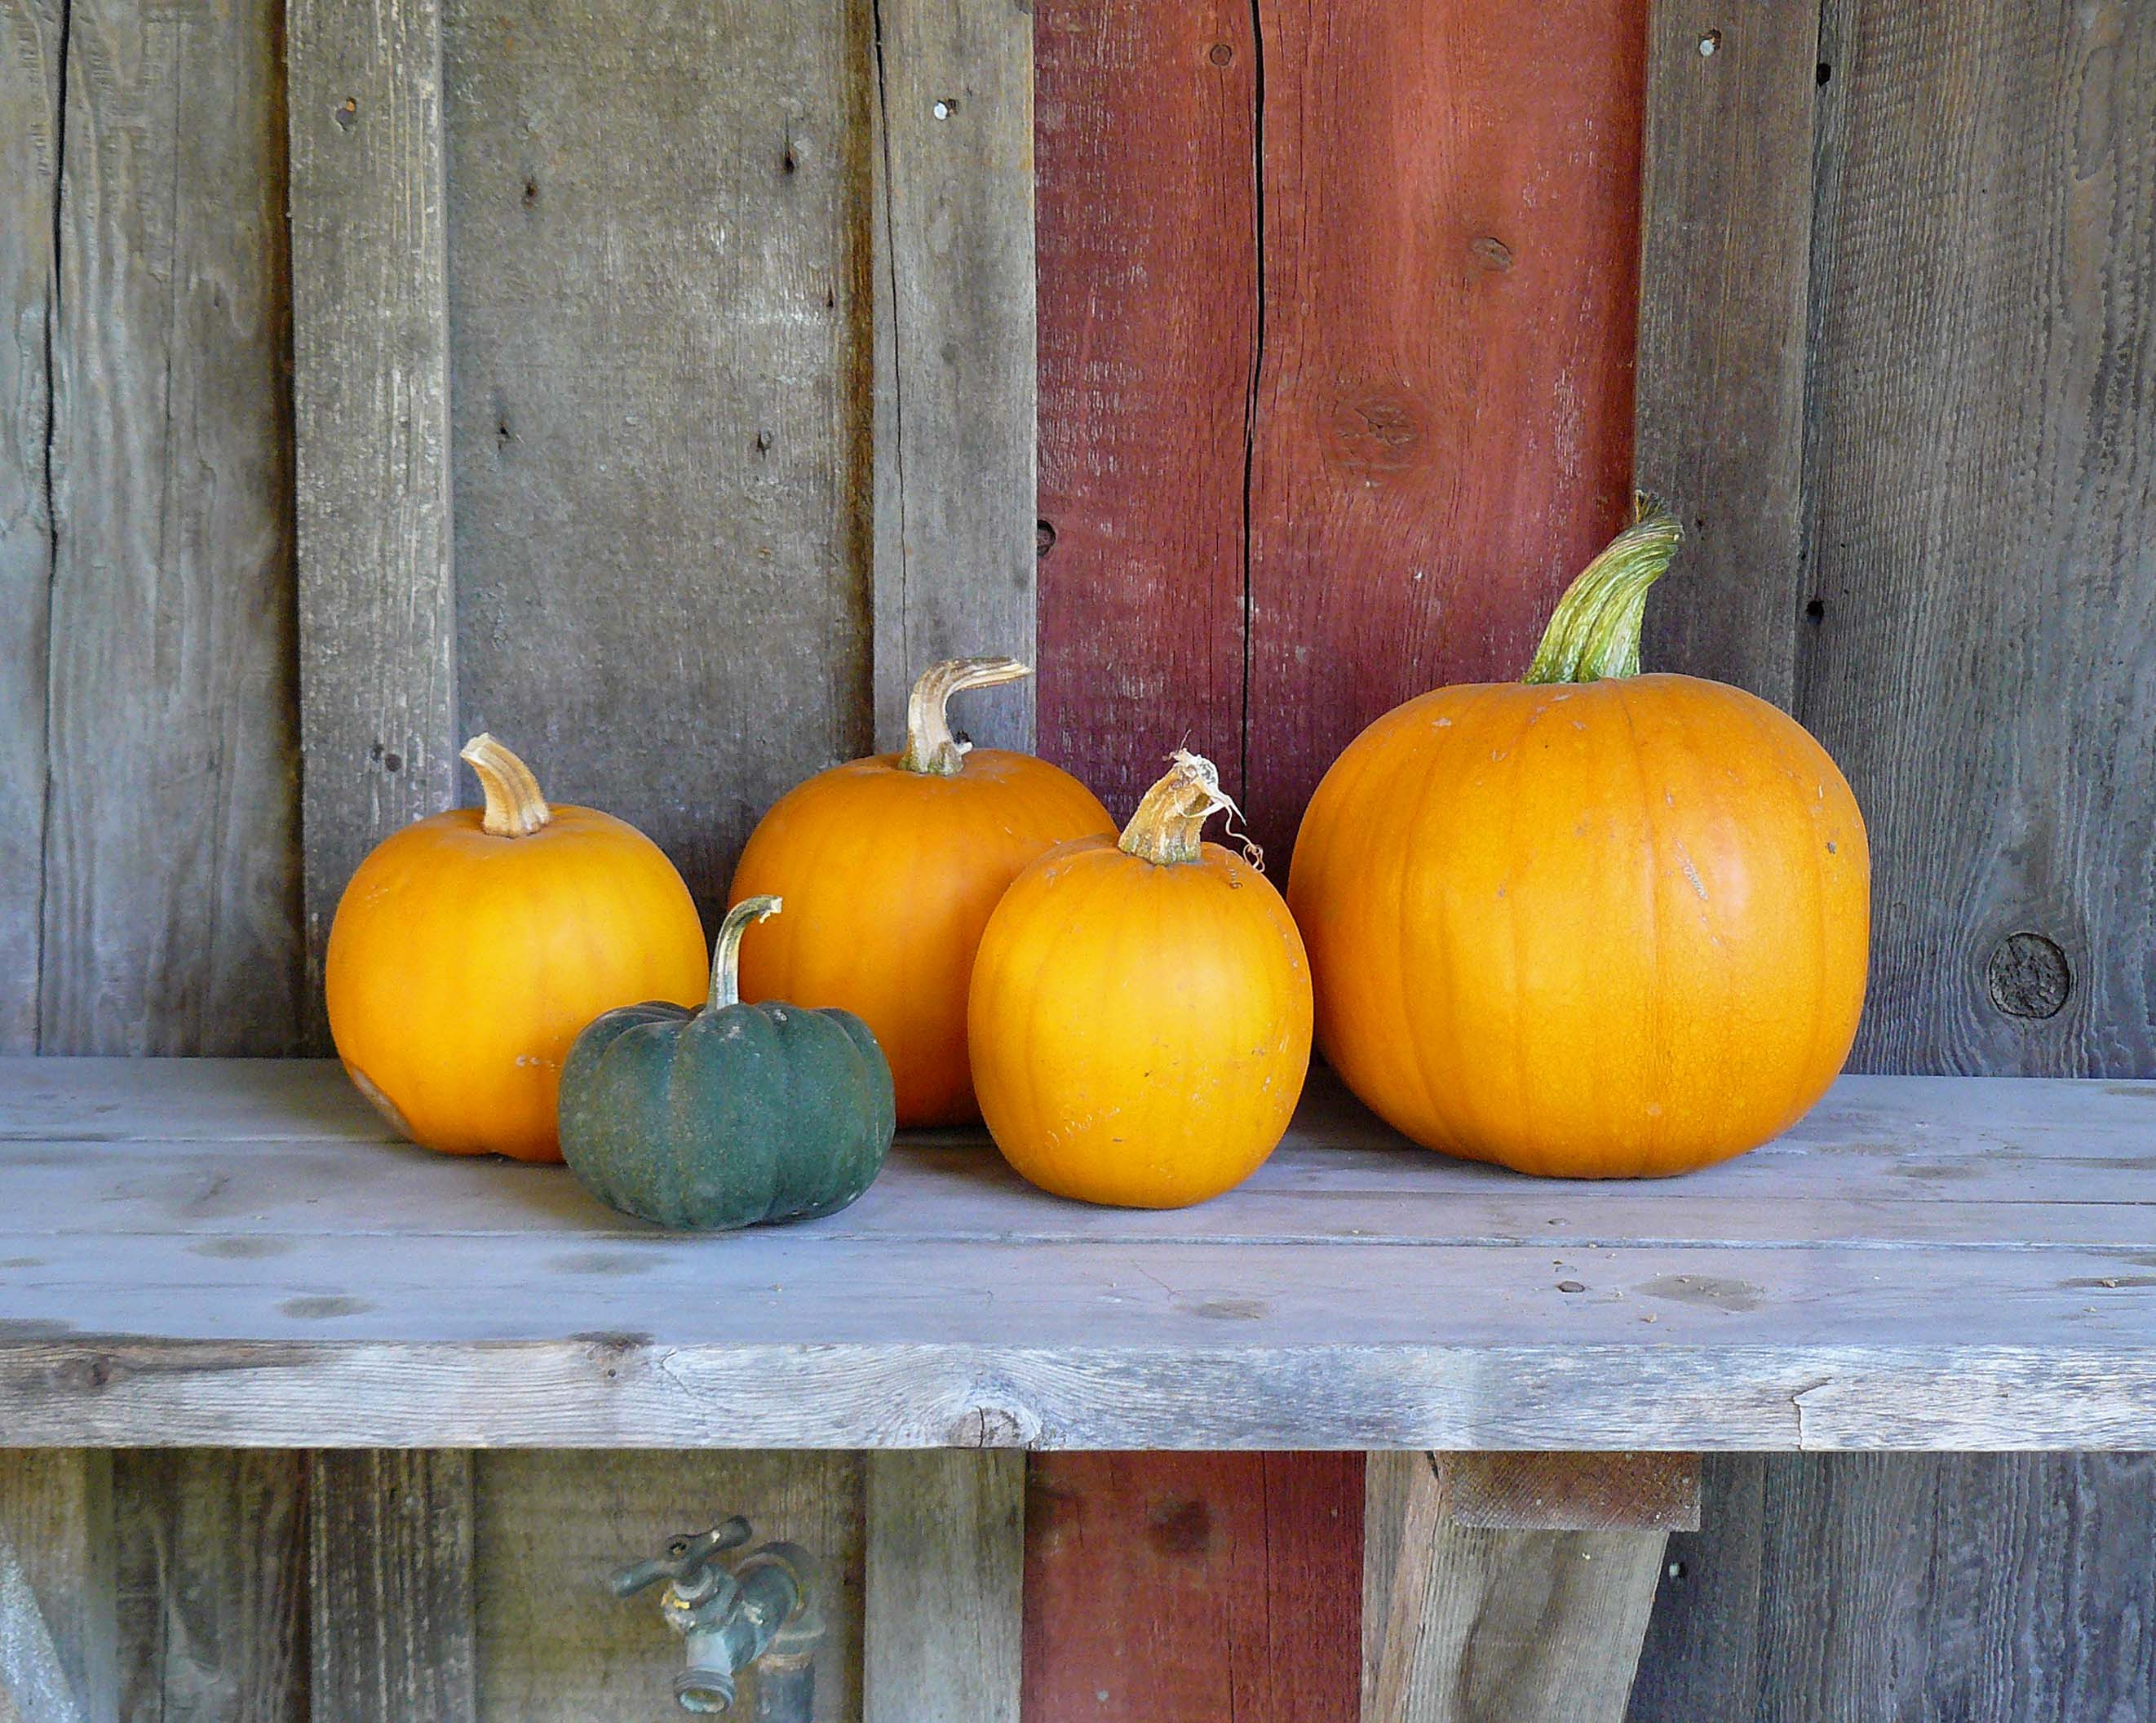
plant, fruit, fall, food, produce, vegetable, autumn, pumpkin, yellow, still life, painting, gourd, calabaza, seecanyonpumpkins, pumpkins, cucurbita, flowering plant, still life photography, winter squash, land plant